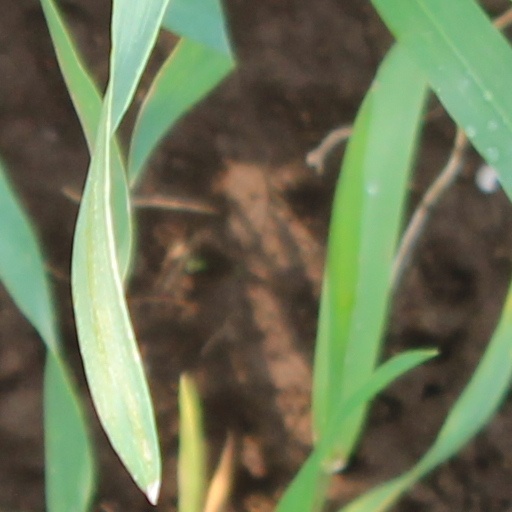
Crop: wheat